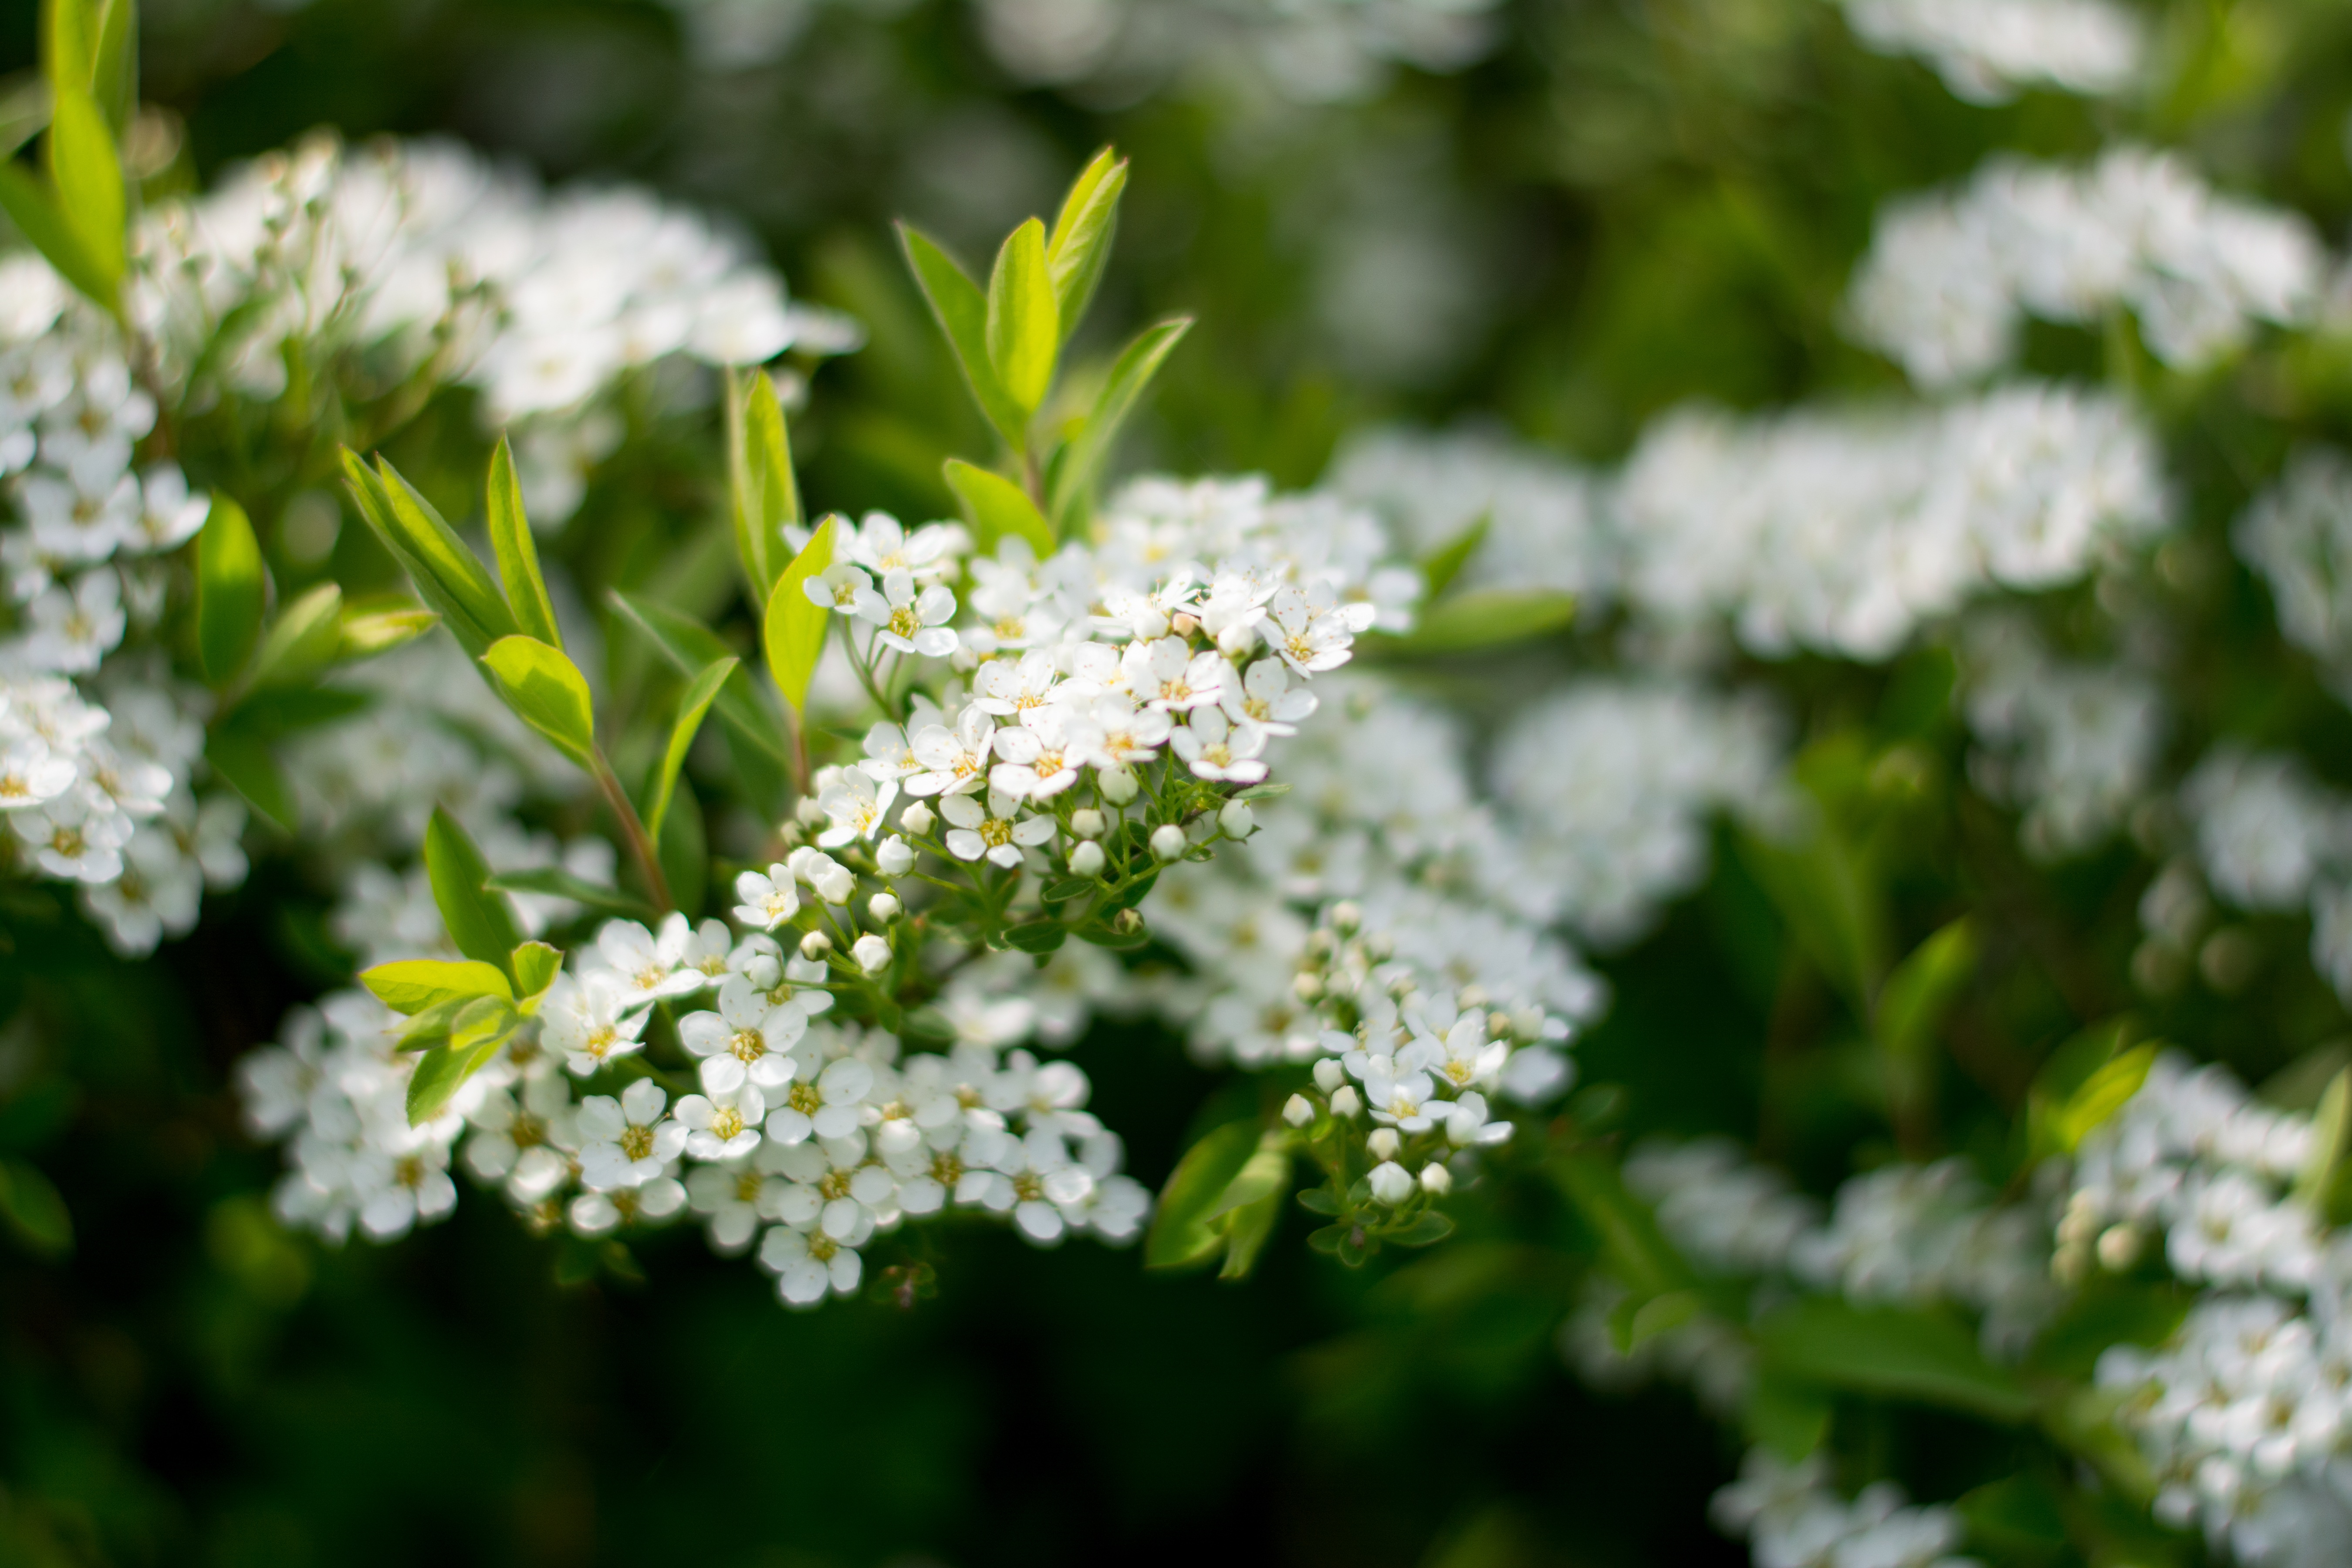
nature, branch, blossom, plant, white, flower, bush, green, herb, produce, botany, closeup, flora, wildflower, shrub, meadowsweet, white flowers, delicate flowers, anthriscus, flowering plant, porridge, cow parsley, land plant